Aircraft in fiction

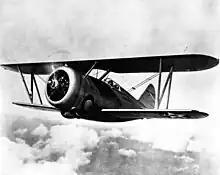
Grumman F3F

In the 1954 British film "The Purple Plain" with Gregory Peck, a Canadian Second World War pilot crashes a de Havilland Mosquito on the Burma plain and struggles to survive. Two flying Mosquito PR.34s from No. 81 Squadron RAF, Seletar, Singapore, and a "disused" T.3, which arrived in pieces at the film site at Negombo, Ceylon, to represent the wrecked aircraft, were used in filming, all with fictional serial numbers. Flt. Sgt. (later Squadron Leader) "Chick" Kirkham flew for the flight sequences shot from a Harvard camera ship. The film received two nominations for the British Academy Awards.